SM UB-45

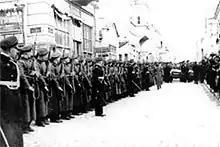
The 13 November 1938 funeral procession for "UB-45"s crewmen after the U-boat's 1936 recovery.

At 14:30 on 6 November, "UB-45" was departing Varna, Bulgaria, under escort by the Bulgarian torpedo boat "Strogi" that had cleared a path through Russian mines. At what was thought to be the edge of the minefield, "UB-45" swung around "Strogi"s port side directly into a second minefield that had been laid by Russian forces the night before. A Hertz horn mine exploded between "UB-45"s control room and engine room with enough force to break the boat in half. "UB-45" sank so rapidly that the only survivors were three men on the conning tower and two on deck, all of whom were injured; the other fifteen men on board perished in the attack. One of the survivors died from the severity of his wounds the following day.